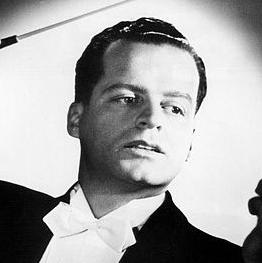
Age: 38